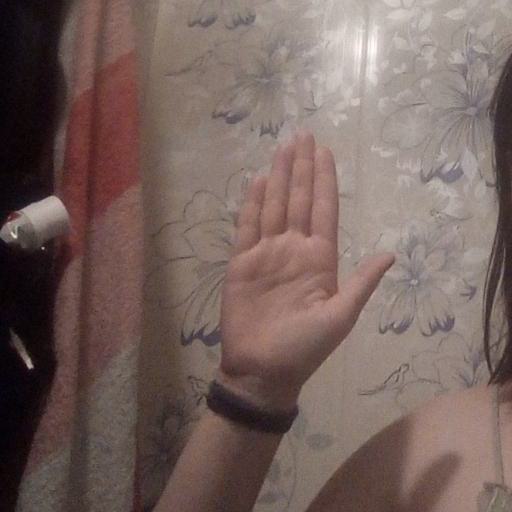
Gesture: stop